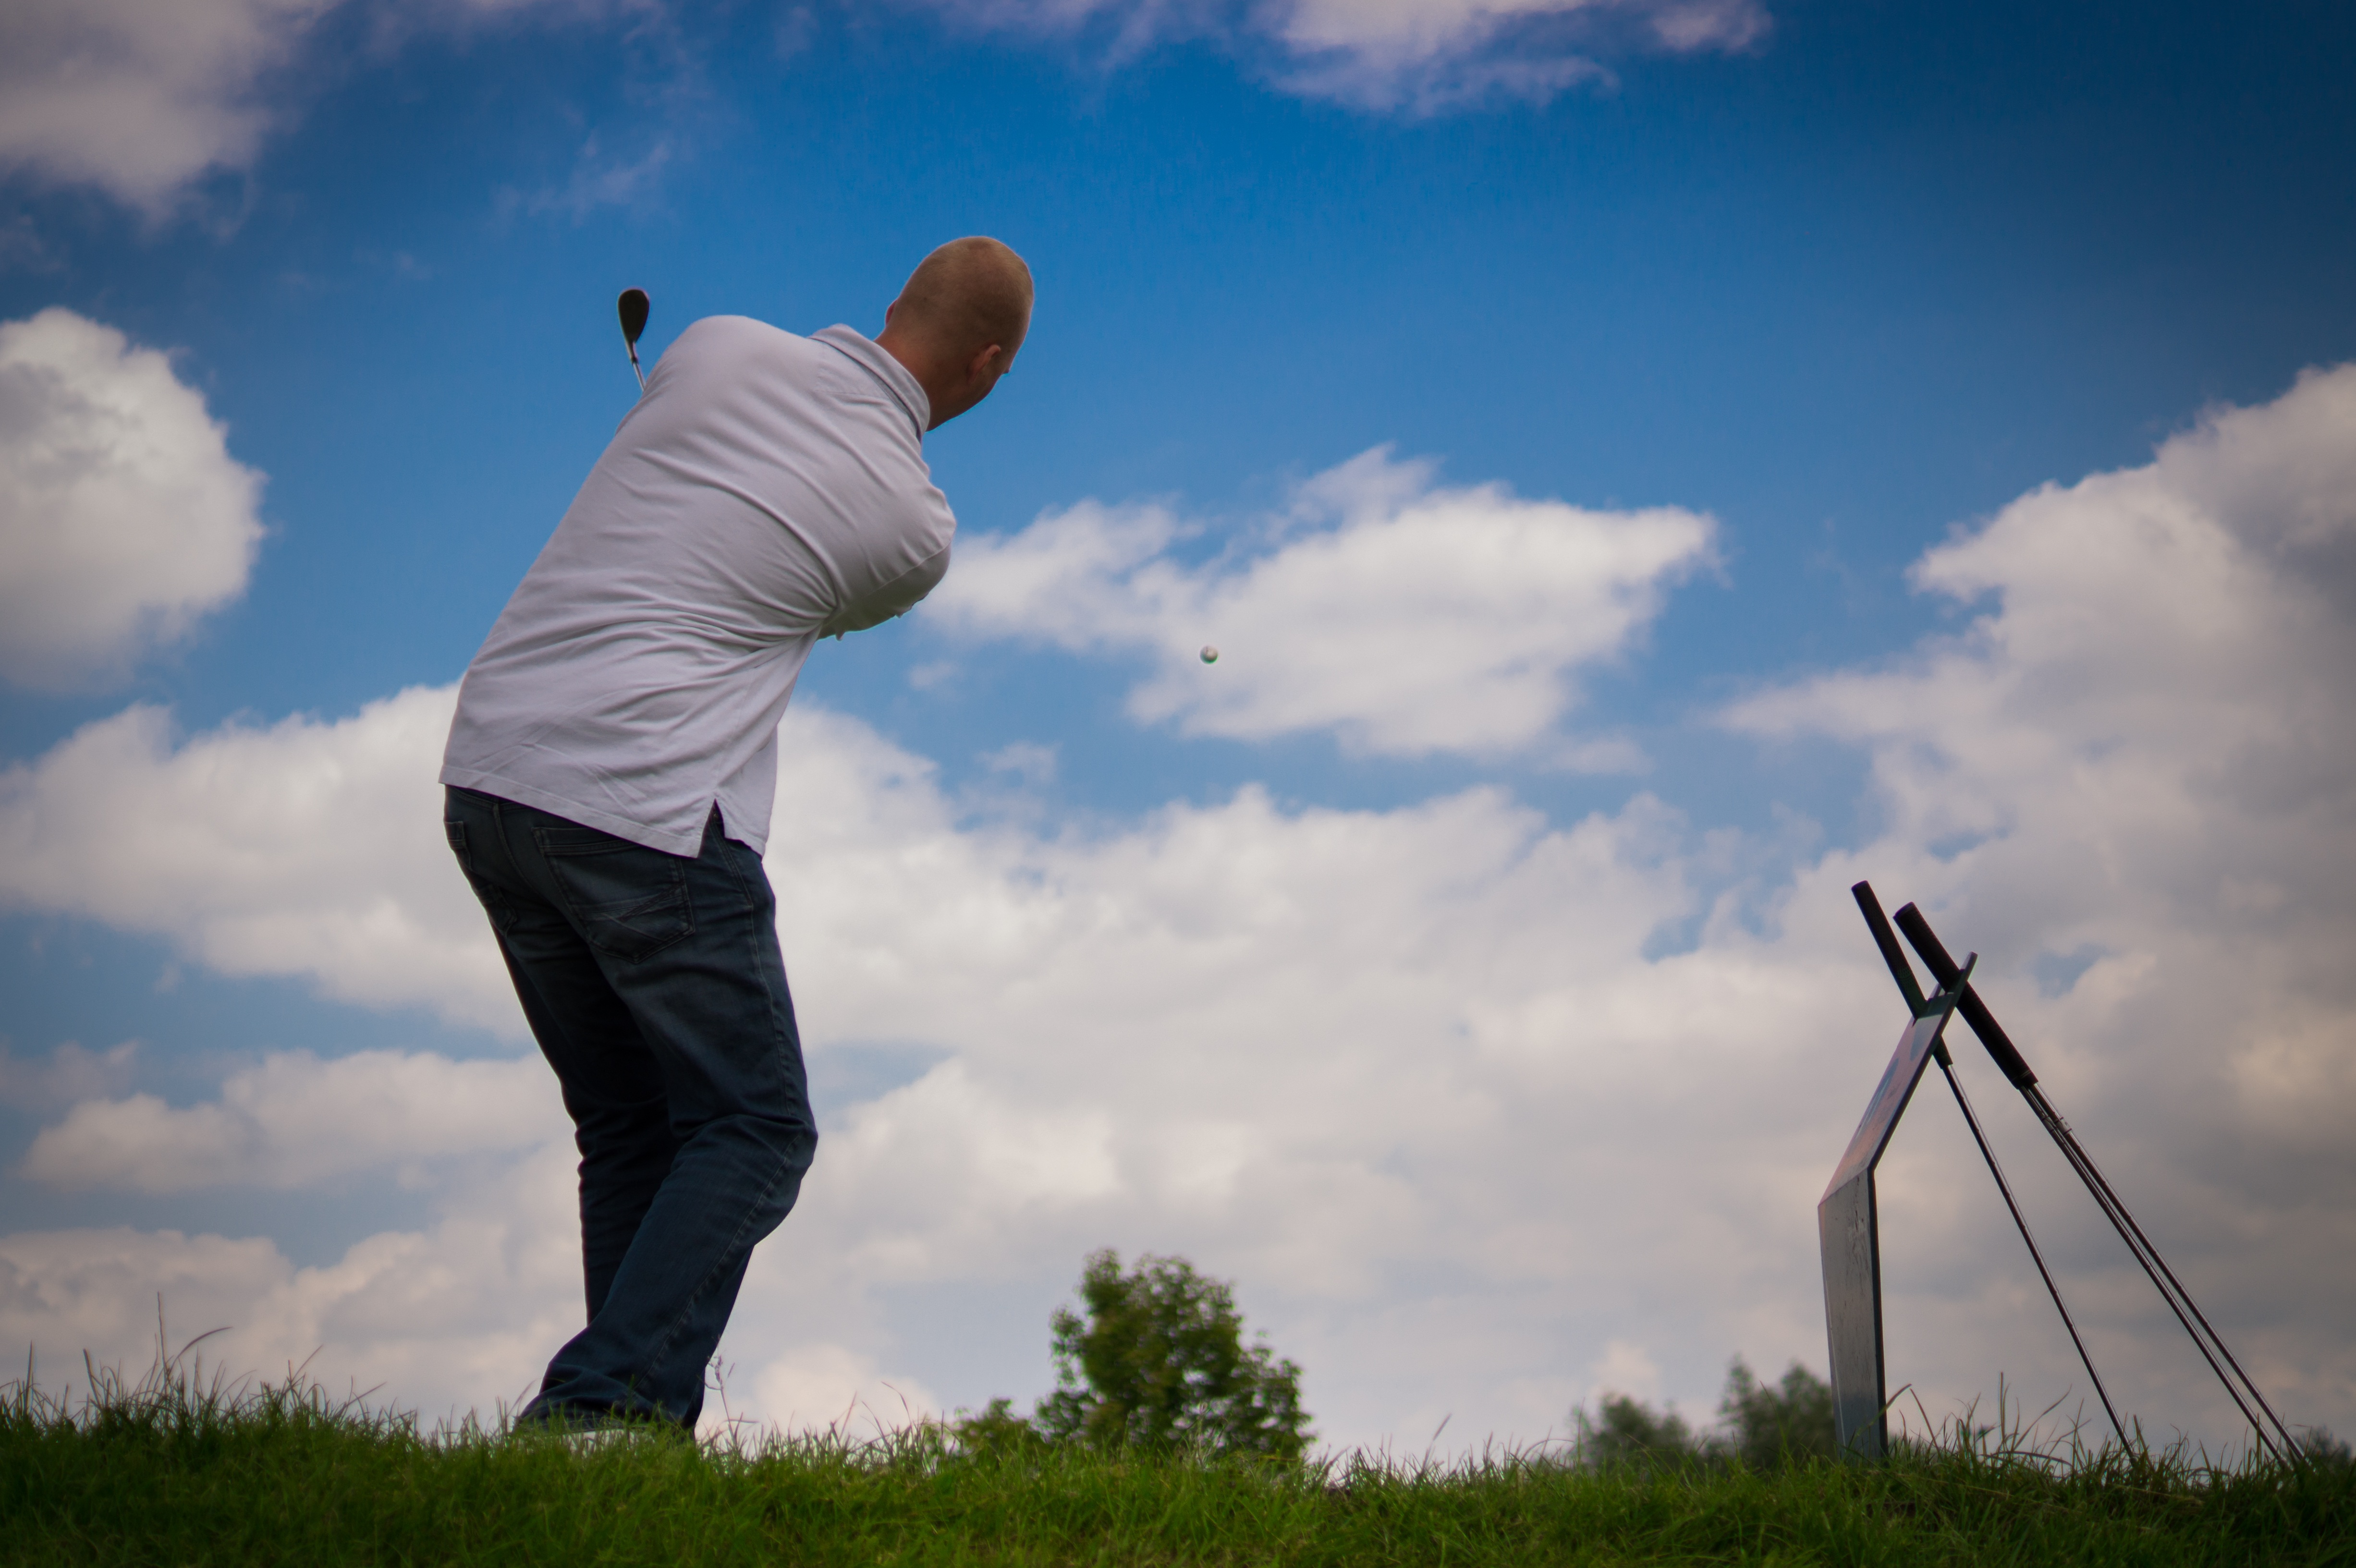
grass, cloud, people, sky, sport, meadow, game, play, sunlight, wind, vacation, recreation, exercise, leisure, swing, golf, golfing, golf ball, golf club, competition, sports, course, hobby, clubs, hit, golfer, putting, atmosphere of earth